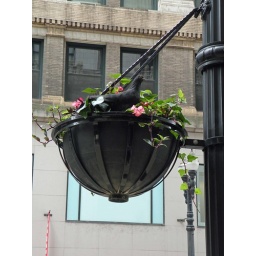
Pigeon in the flower pot